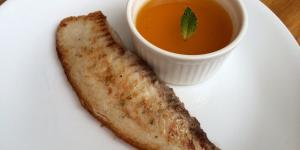
pescado en salsa de citricos